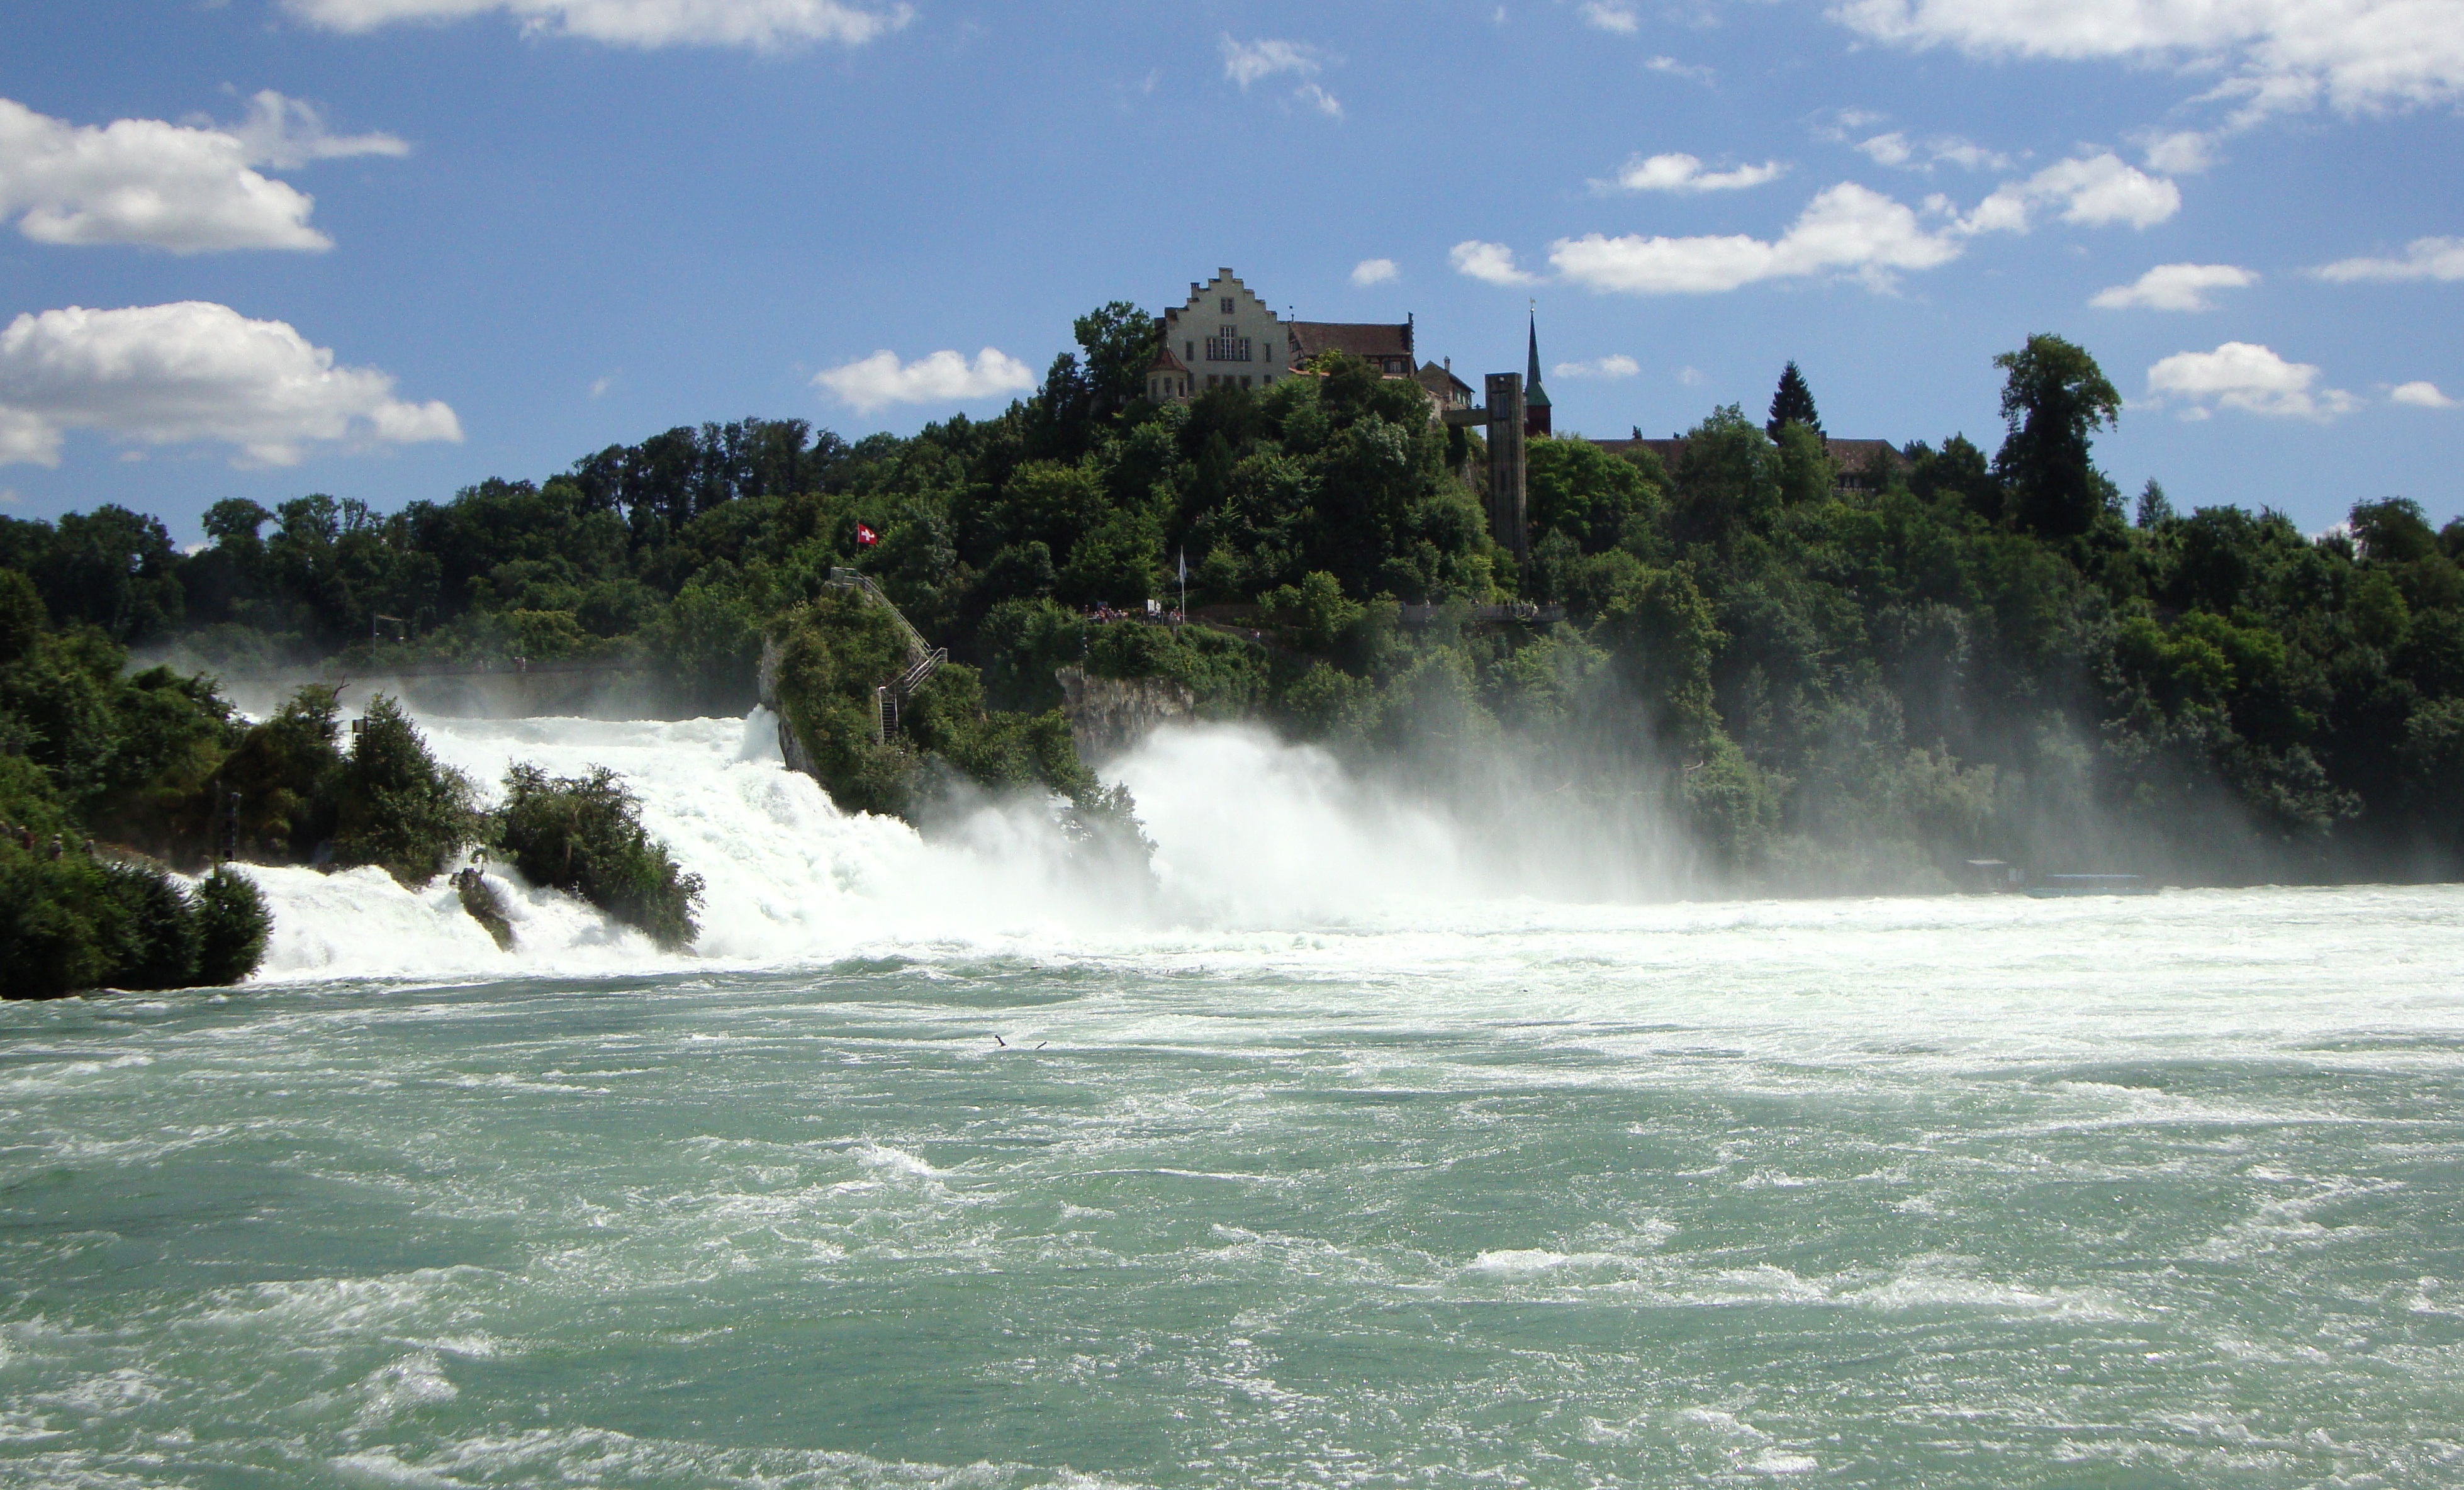
sea, coast, water, waterfall, shore, wave, river, rapid, terrain, body of water, switzerland, water feature, rhine falls, herrlich, wind wave